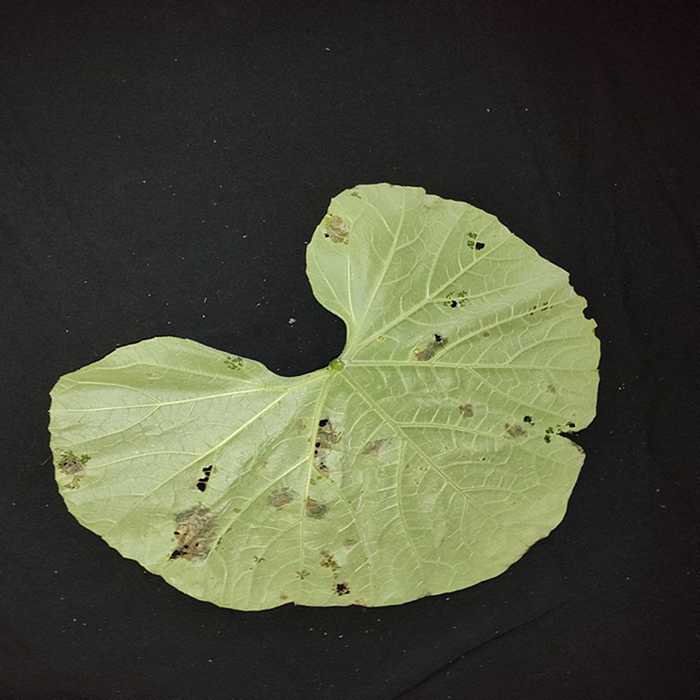
Plant: Bottle gourd
Label: Anthracnose